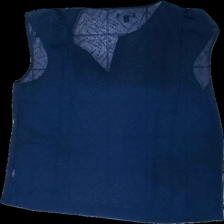
View: back
Type: Top
Category: Ladies
Brand: Gap
Colors: Blue
Material: 100% polyester
Pattern: Transparent
Cut: Regular, C-collar
Size: L
Season: All
Stains: Minor
Price range: 50-100
Recommended usage: Export